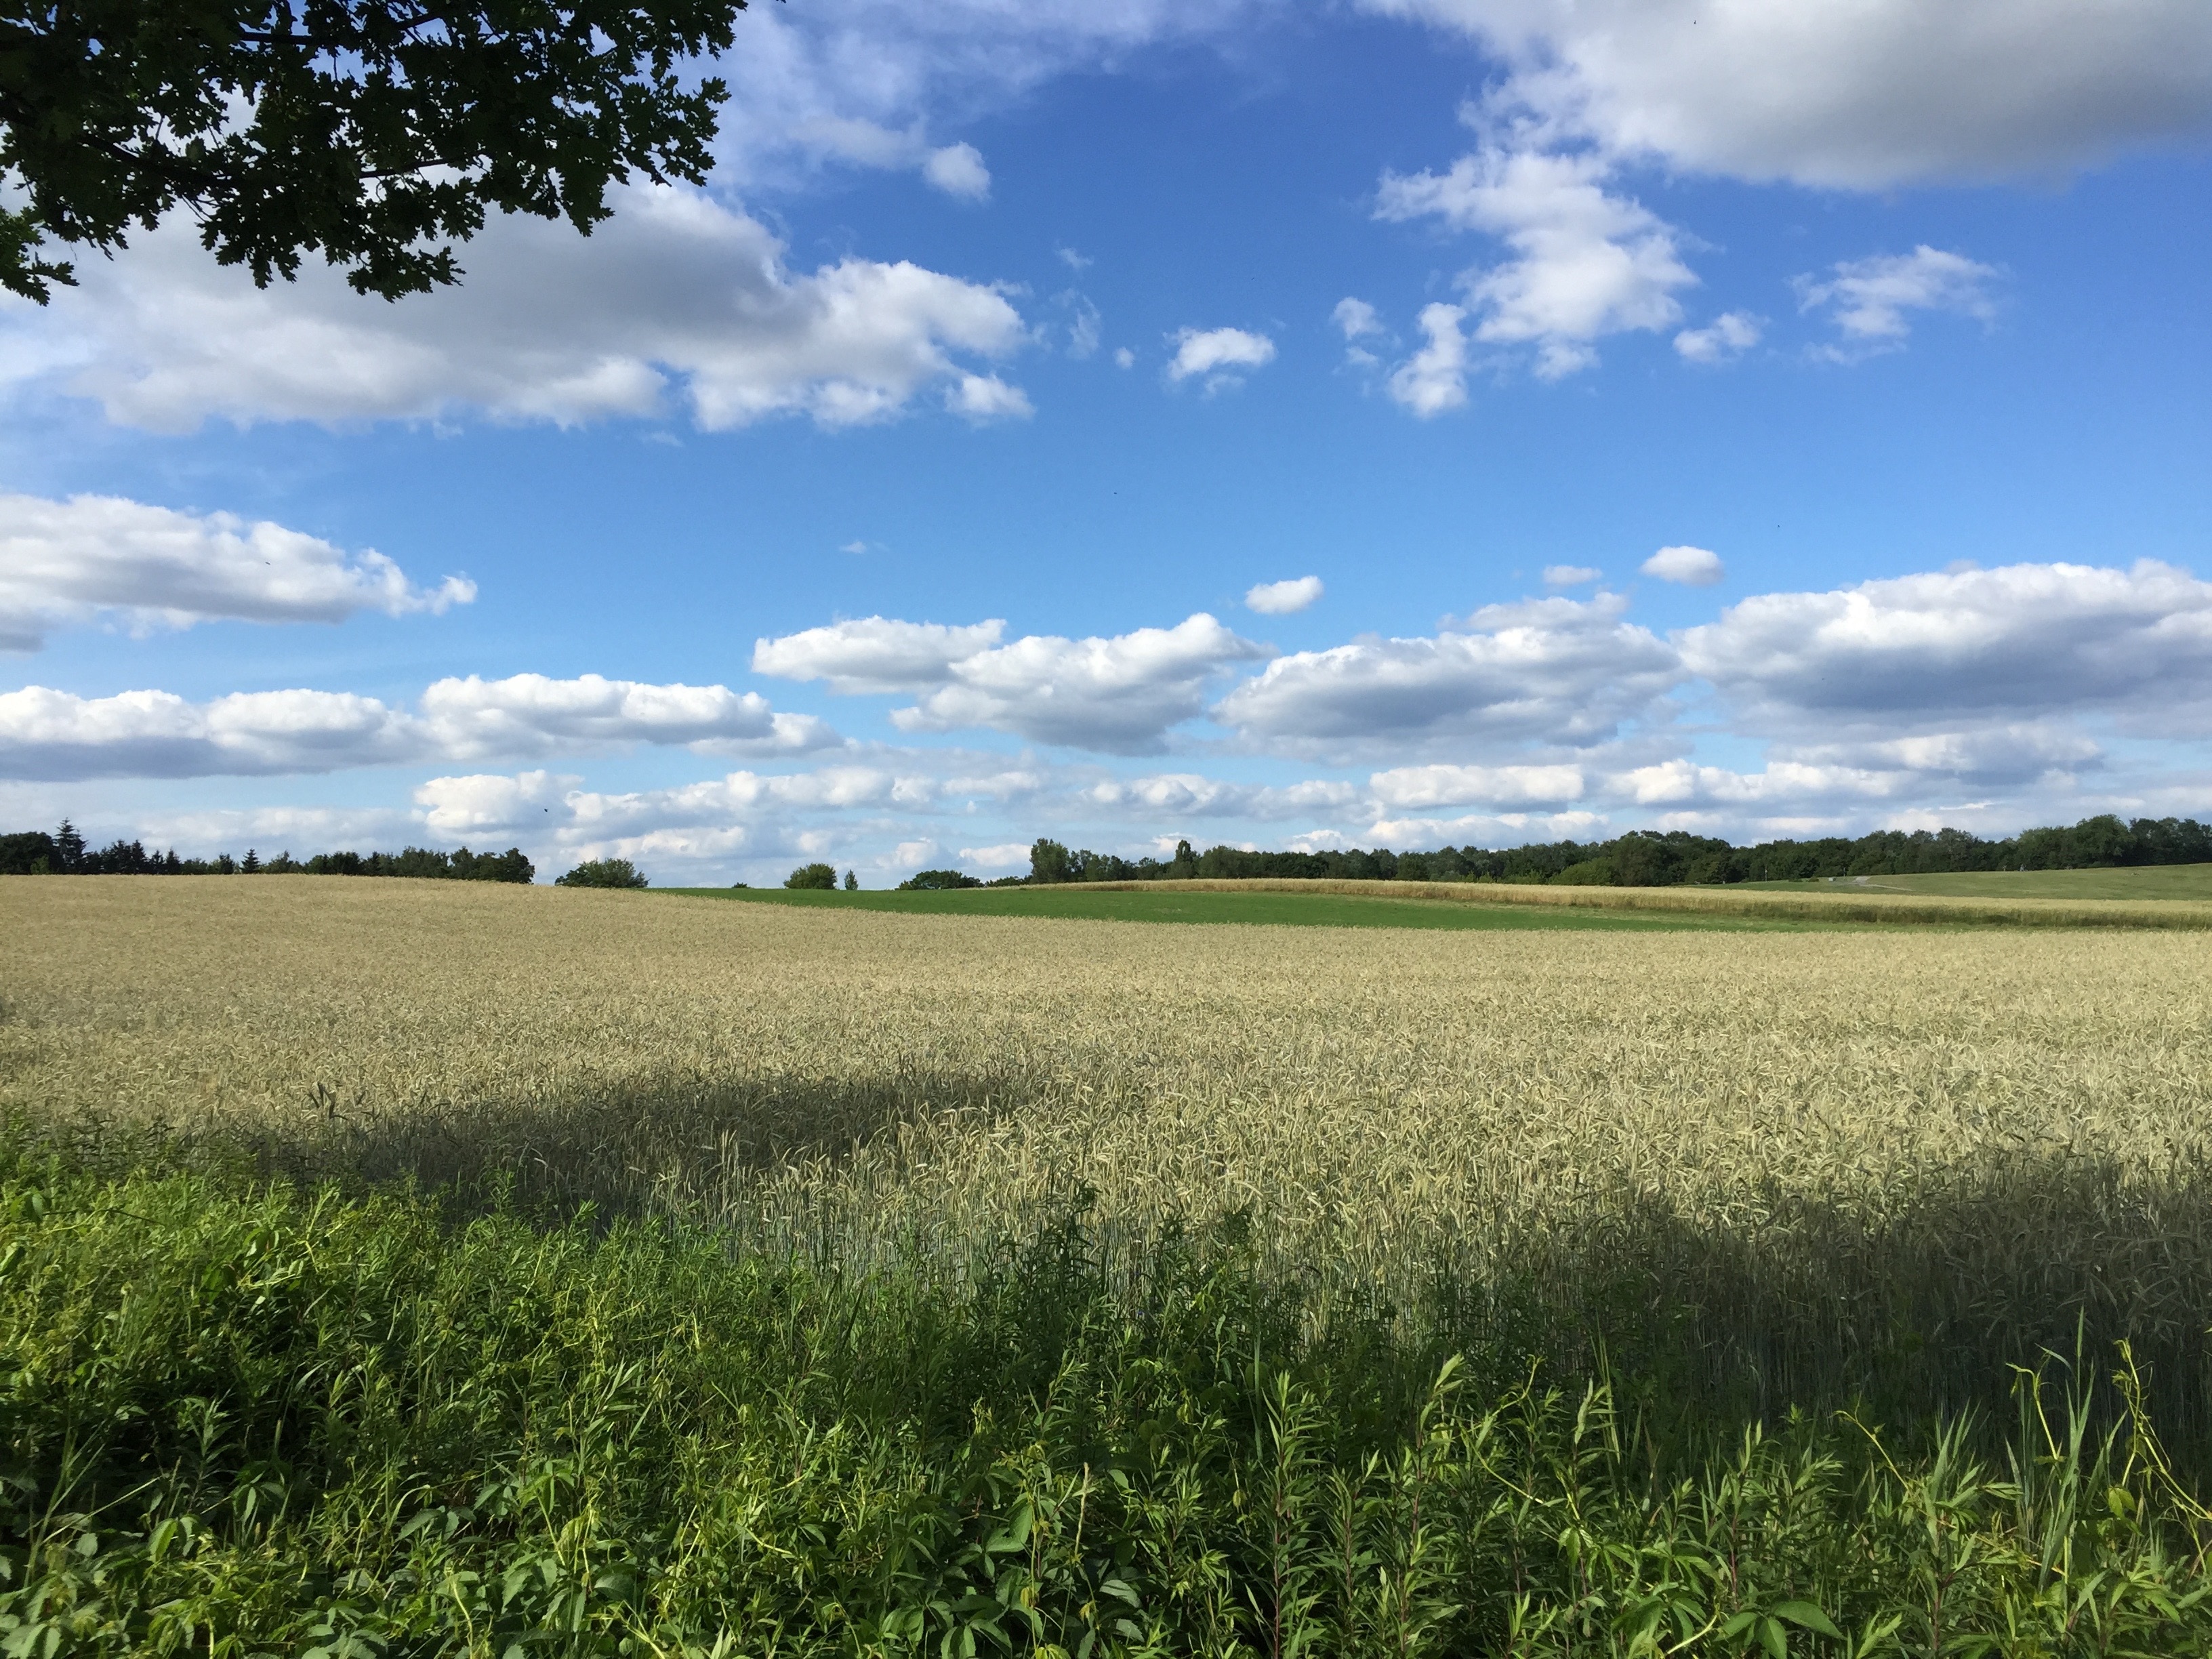
landscape, nature, grass, horizon, cloud, plant, sky, field, farm, lawn, meadow, prairie, crop, pasture, soil, agriculture, plain, grassland, habitat, ecosystem, steppe, rural area, paddy field, natural environment, grass family